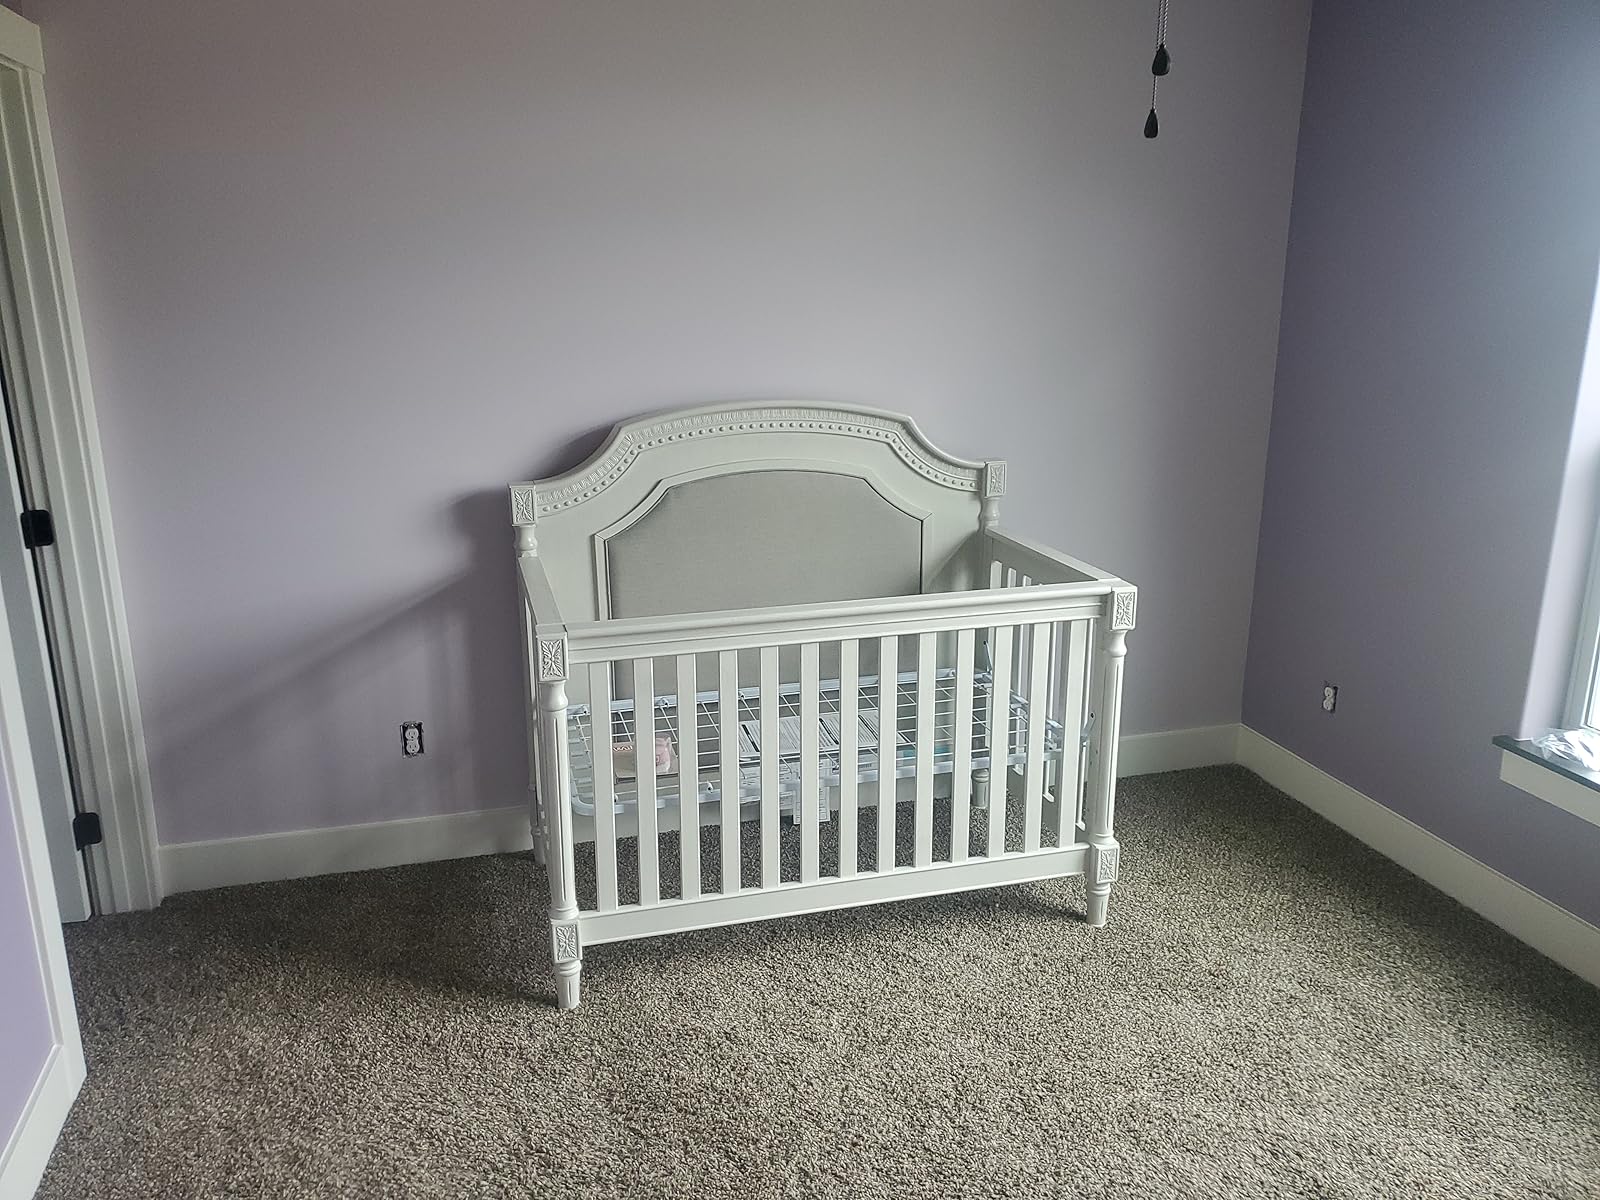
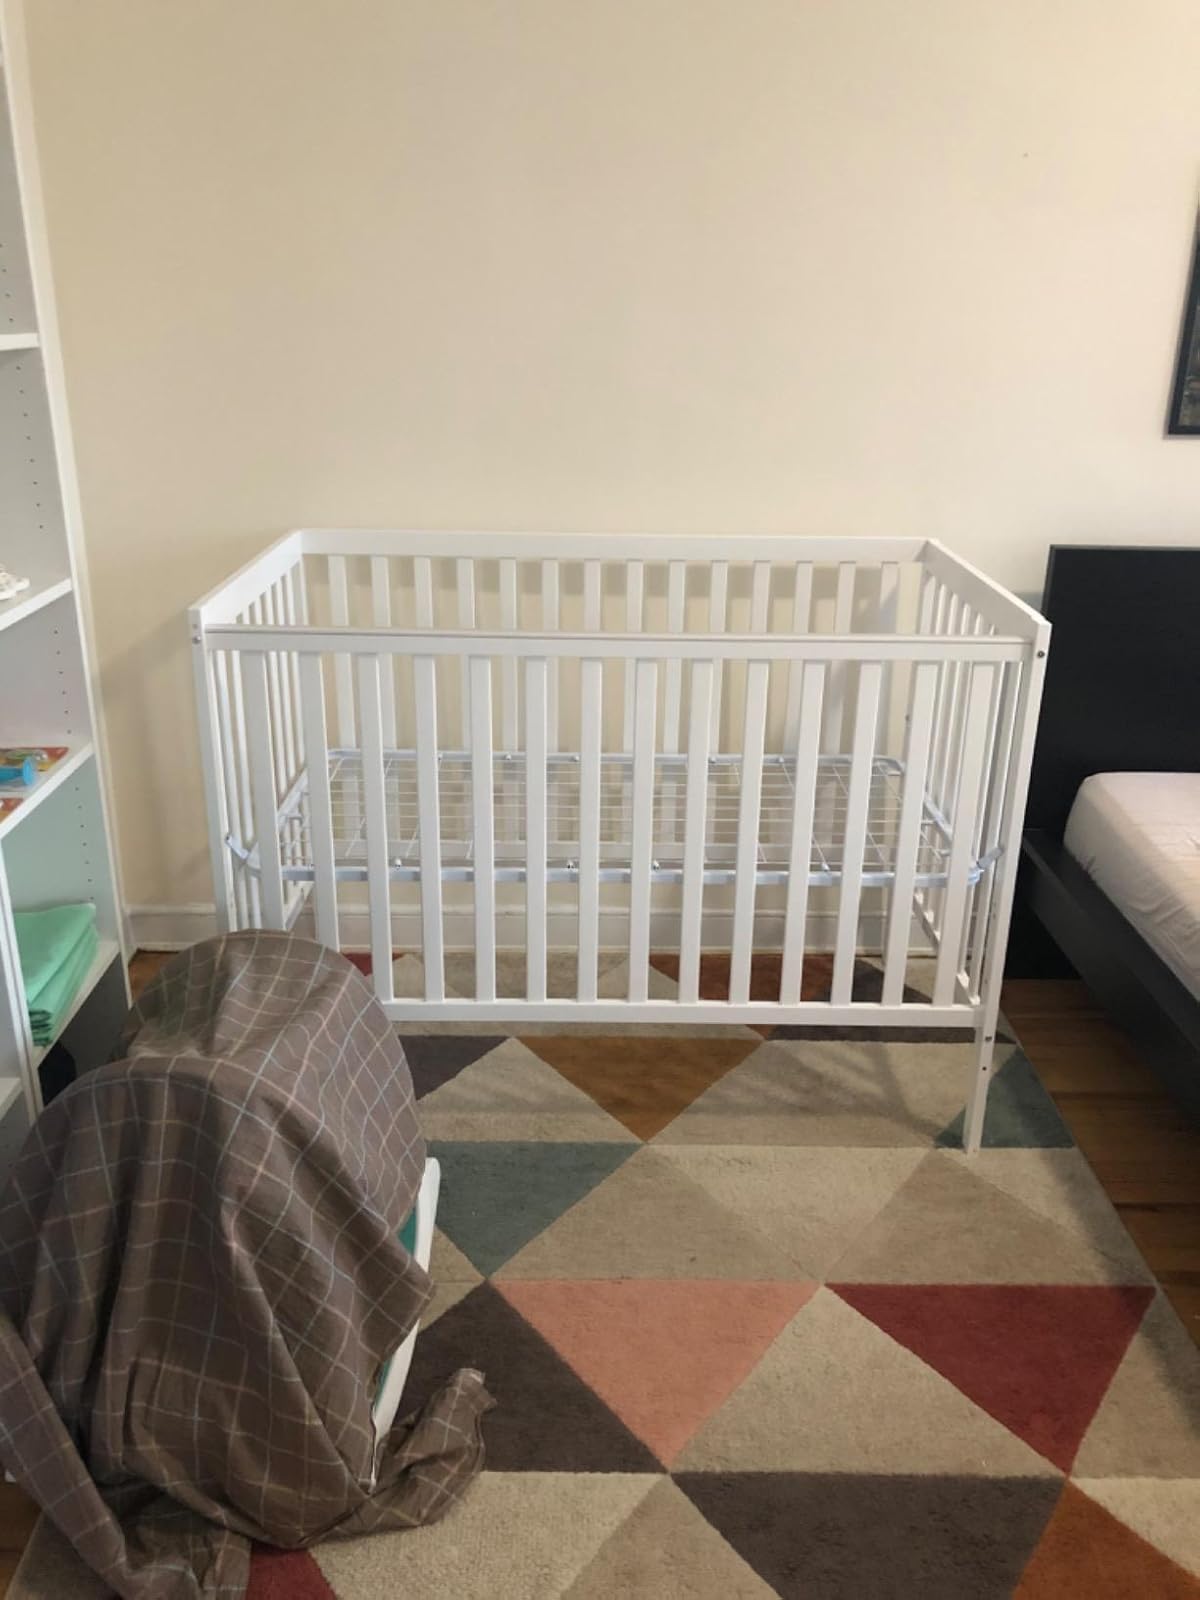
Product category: products_crib
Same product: no